Sky position (RA, Dec in degrees): 14.082, -0.1258
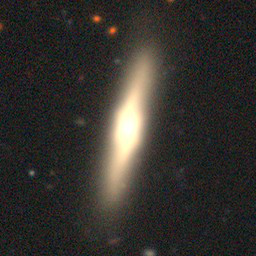
Galaxy morphology: Edge-on Galaxies with Bulge